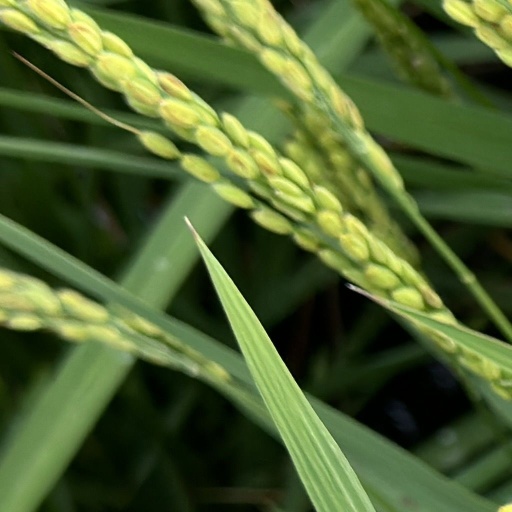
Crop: rice